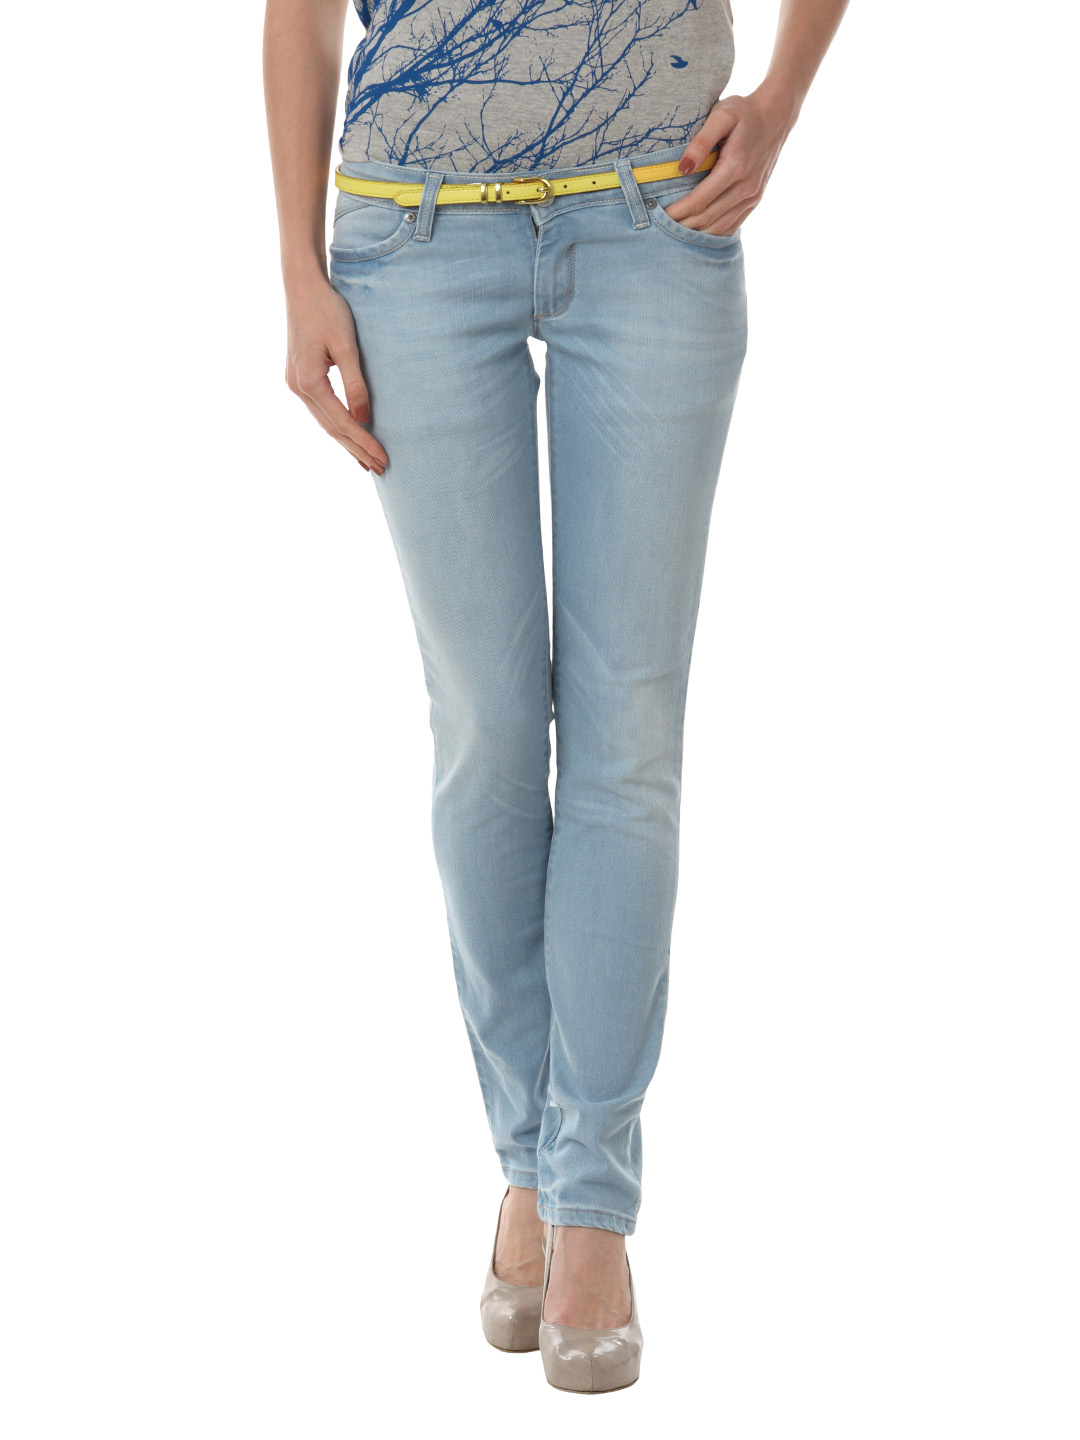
Pepe Jeans Women Blue Jeans
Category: Apparel / Bottomwear / Jeans
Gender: Women
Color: Blue
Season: Summer 2012
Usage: Casual